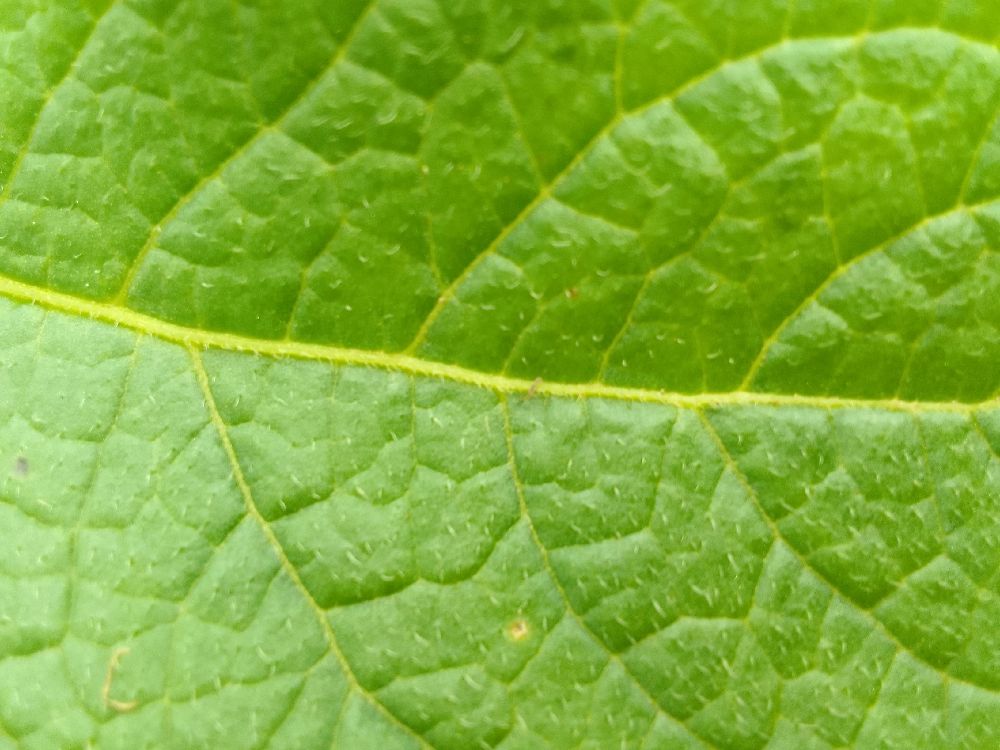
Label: Healthy